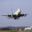
Label: airplane